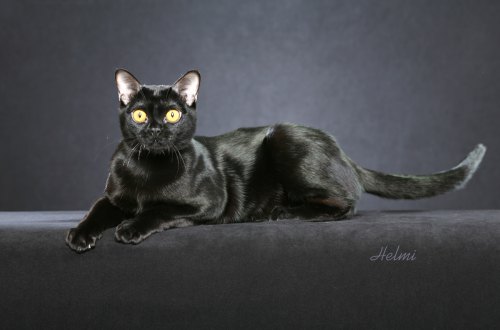
Animal: cat
Breed: bombay